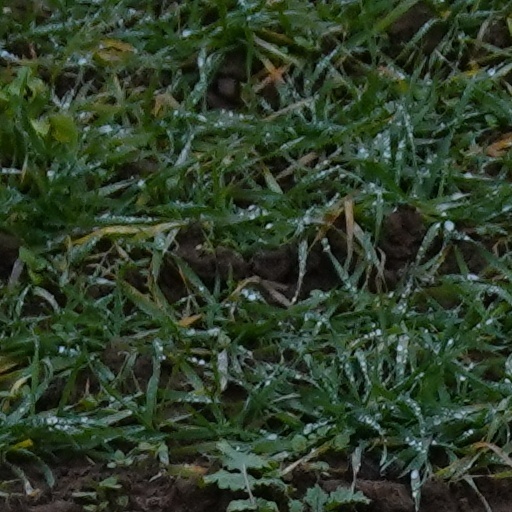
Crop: wheat